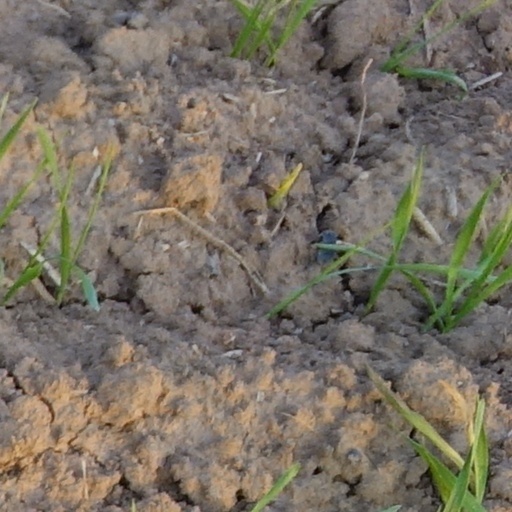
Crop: wheat